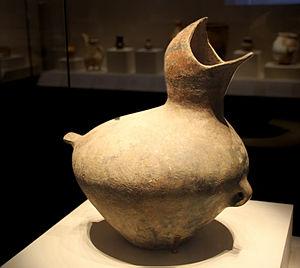
Le musée national de Chine est situé à l'est de la place Tian'anmen, à Pékin, en Chine. Ce musée a pour objectif de montrer les arts et l'histoire de la Chine. Il est dépendant du ministère de la Culture. C'est l'un des plus grands musées du monde.
La culture de Hongshan est une culture néolithique du nord-est de la Chine, s’étendant au nord des monts Yan au Hebei et de part et d'autre des cours supérieurs du Daling et du Xiliao au Liaoning et en Mongolie-Intérieure. La culture de Hongshan est particulièrement célèbre pour ses objets de jade ainsi que pour quelques sites funéraires et cultuels tout à fait remarquables comprenant temples, autels, cairns et constructions pyramidales. Les archéologues estiment que cette culture s’est constituée sur la base de celles de Xinglongwa et Zhaobaogou, avec qui elle présente de nettes similitudes sur le plan des pratiques funéraires. Hongshan serait contemporain des phases moyenne et tardive de Yangshao avec qui elle aurait eu des échanges.
Le Néolithique en Chine correspond, dans l'espace de la Chine actuelle, à une révolution économique durant laquelle les populations ont appris à exploiter les ressources alimentaires d'une manière différente de celle des communautés de chasseurs-cueilleurs grâce, en partie, à la domestication des plantes et des animaux. La néolithisation correspond au passage vers le Néolithique, elle s'effectue entre 9000 et 5000 avant l'ère commune. Par ailleurs, l'apparition de la poterie est détachée de ce processus, car elle s'est produite auparavant, au sein de populations du Paléolithique final. Au cours du Néolithique, on assiste à l'évolution du comportement des populations qui ajustent leurs pratiques aux changements climatiques, pendant une période globalement chaude, l'Holocène. C'est dans ce contexte qu'au sein des plantes consommées apparaissent le millet et le riz, progressivement domestiqués vers 6000-5000. Au début, elles ne constituent qu'un apport minime, en tant que plantes sauvages parmi d'autres. Les silos enterrés sont souvent réservés à la conservation de certains aliments végétaux.